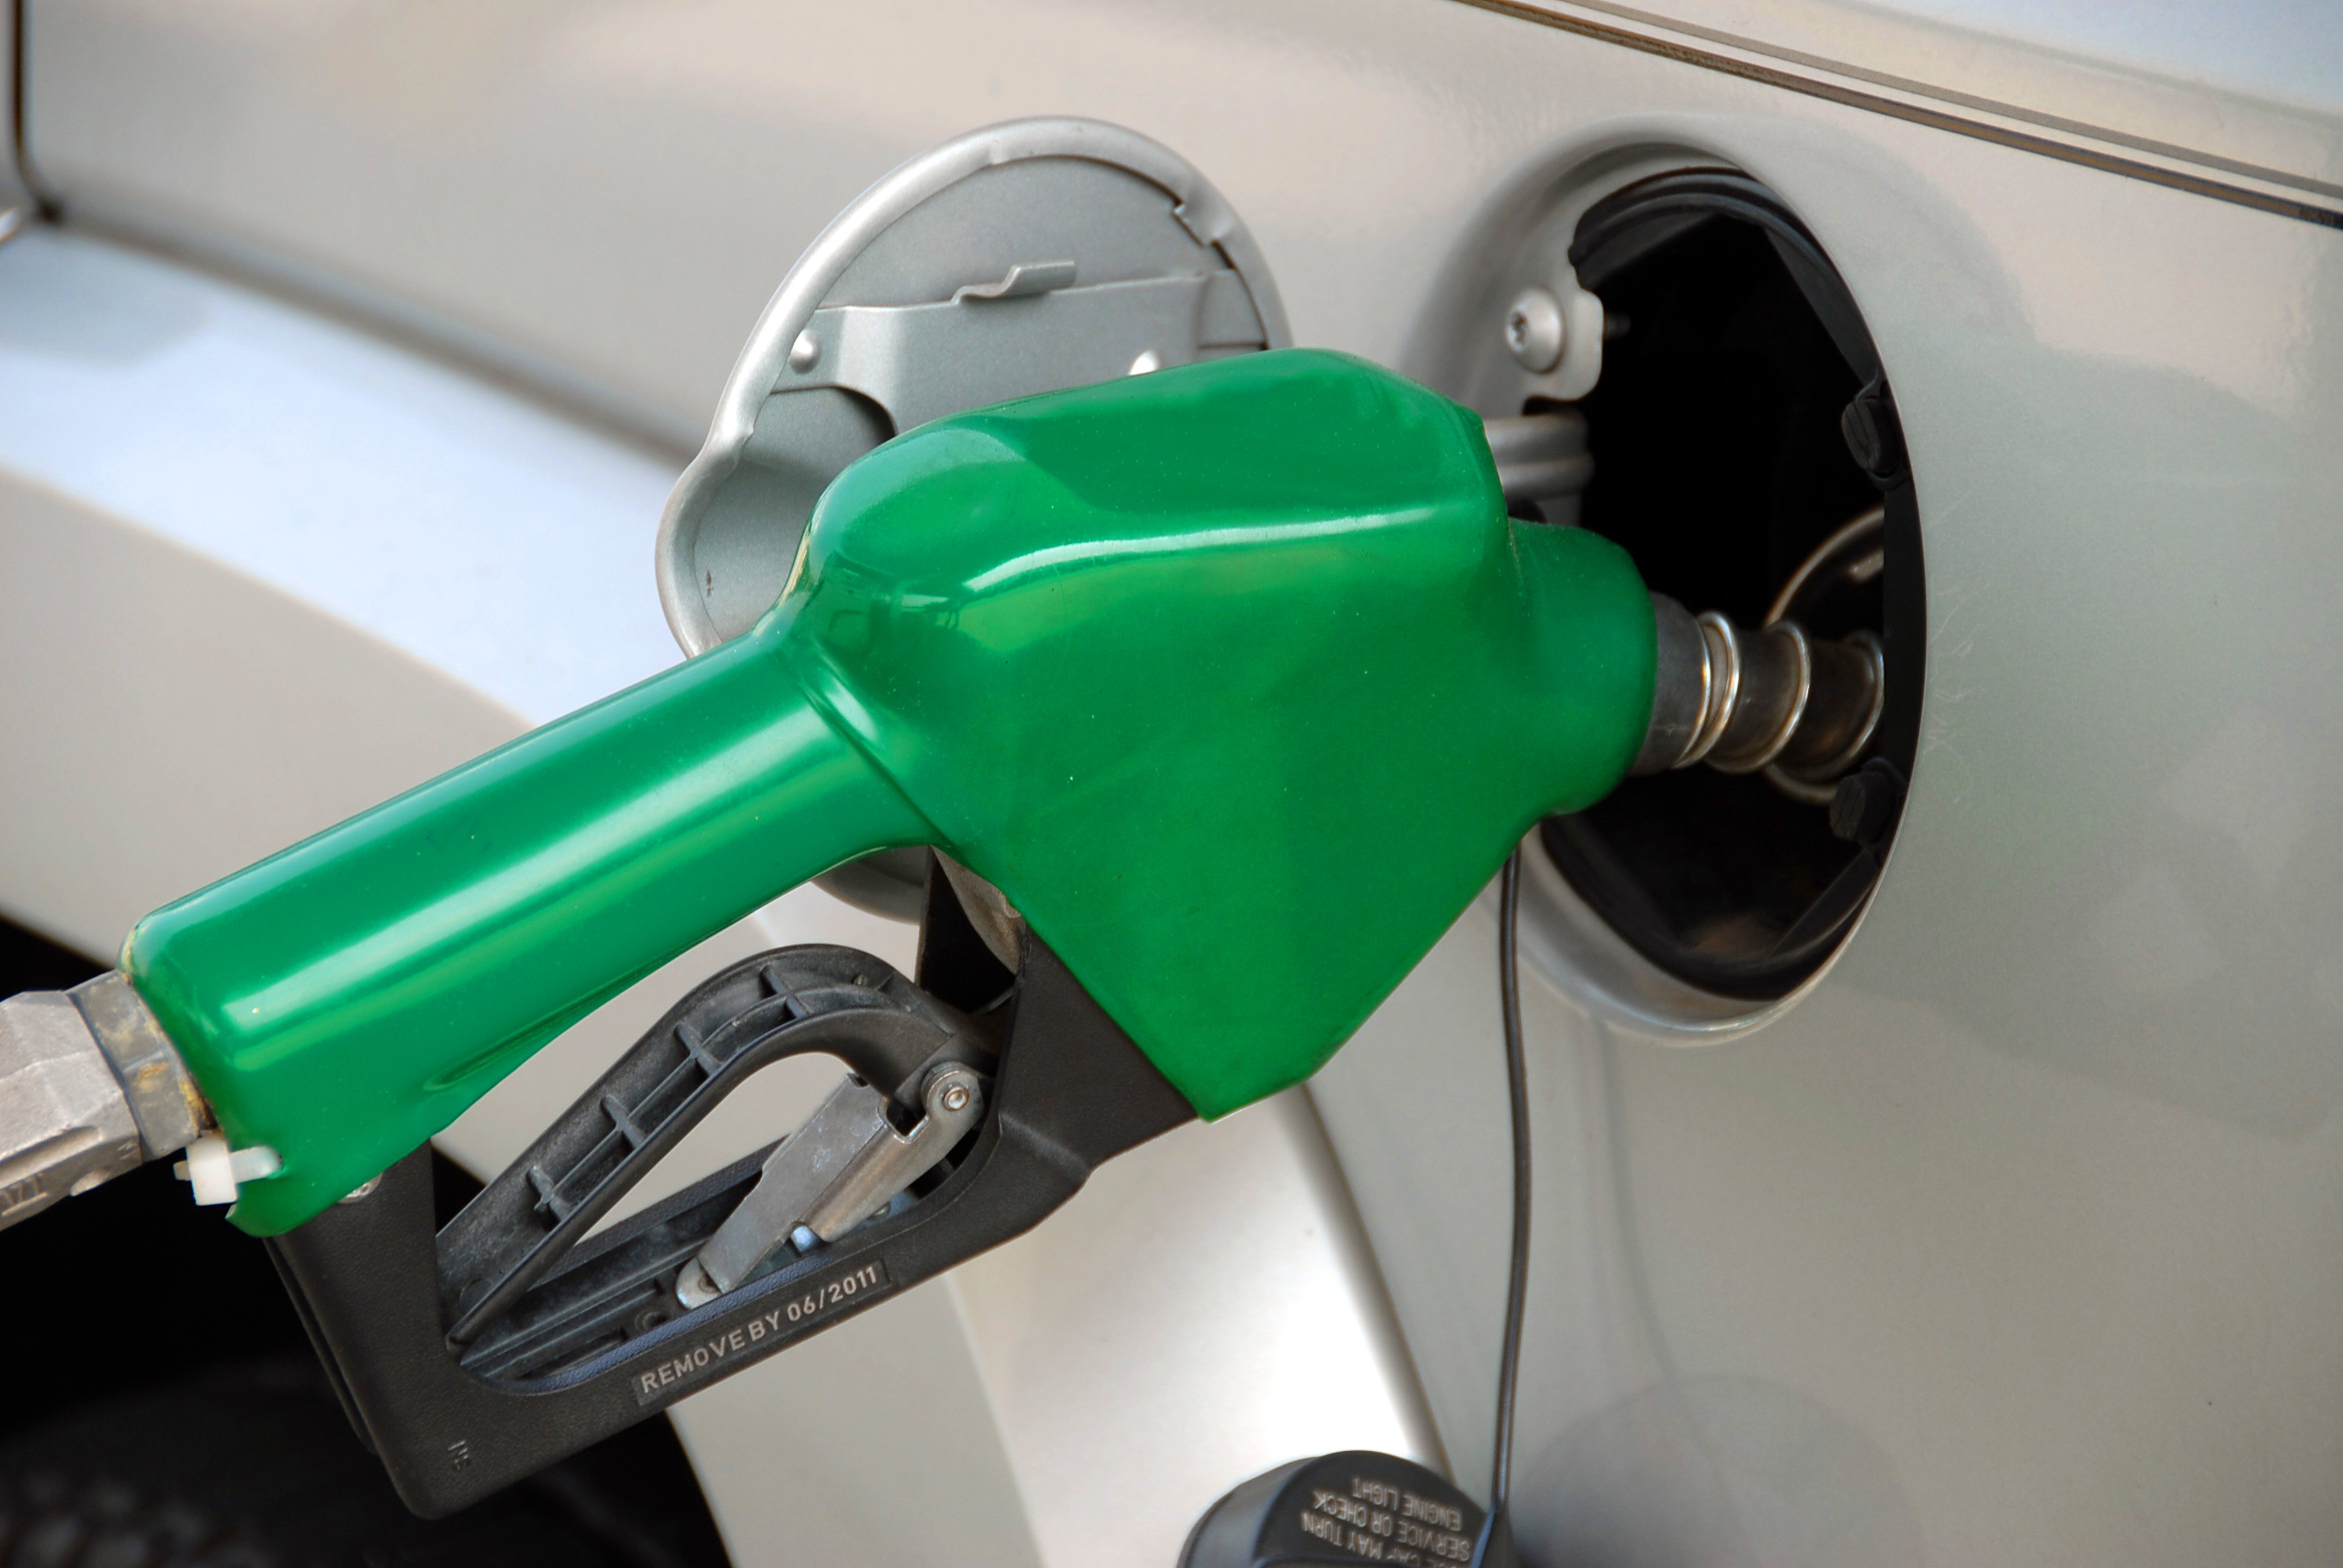
hand, car, wheel, automobile, retro, travel, transportation, transport, environment, green, vehicle, station, auto, machine, industry, steering wheel, gas station, handle, energy, pump, gas pump, product, power, diesel, gas, gasoline, tank, hose, fossil, oil, petrol, filling, pollution, service, economy, fuel, petroleum, fill, price, nozzle, refuel, pumping gas, fueling, automobile make, automotive exterior